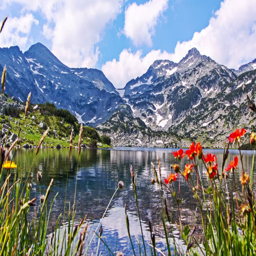
4k time lapse of beautiful mountain landscape with a lake in mountain